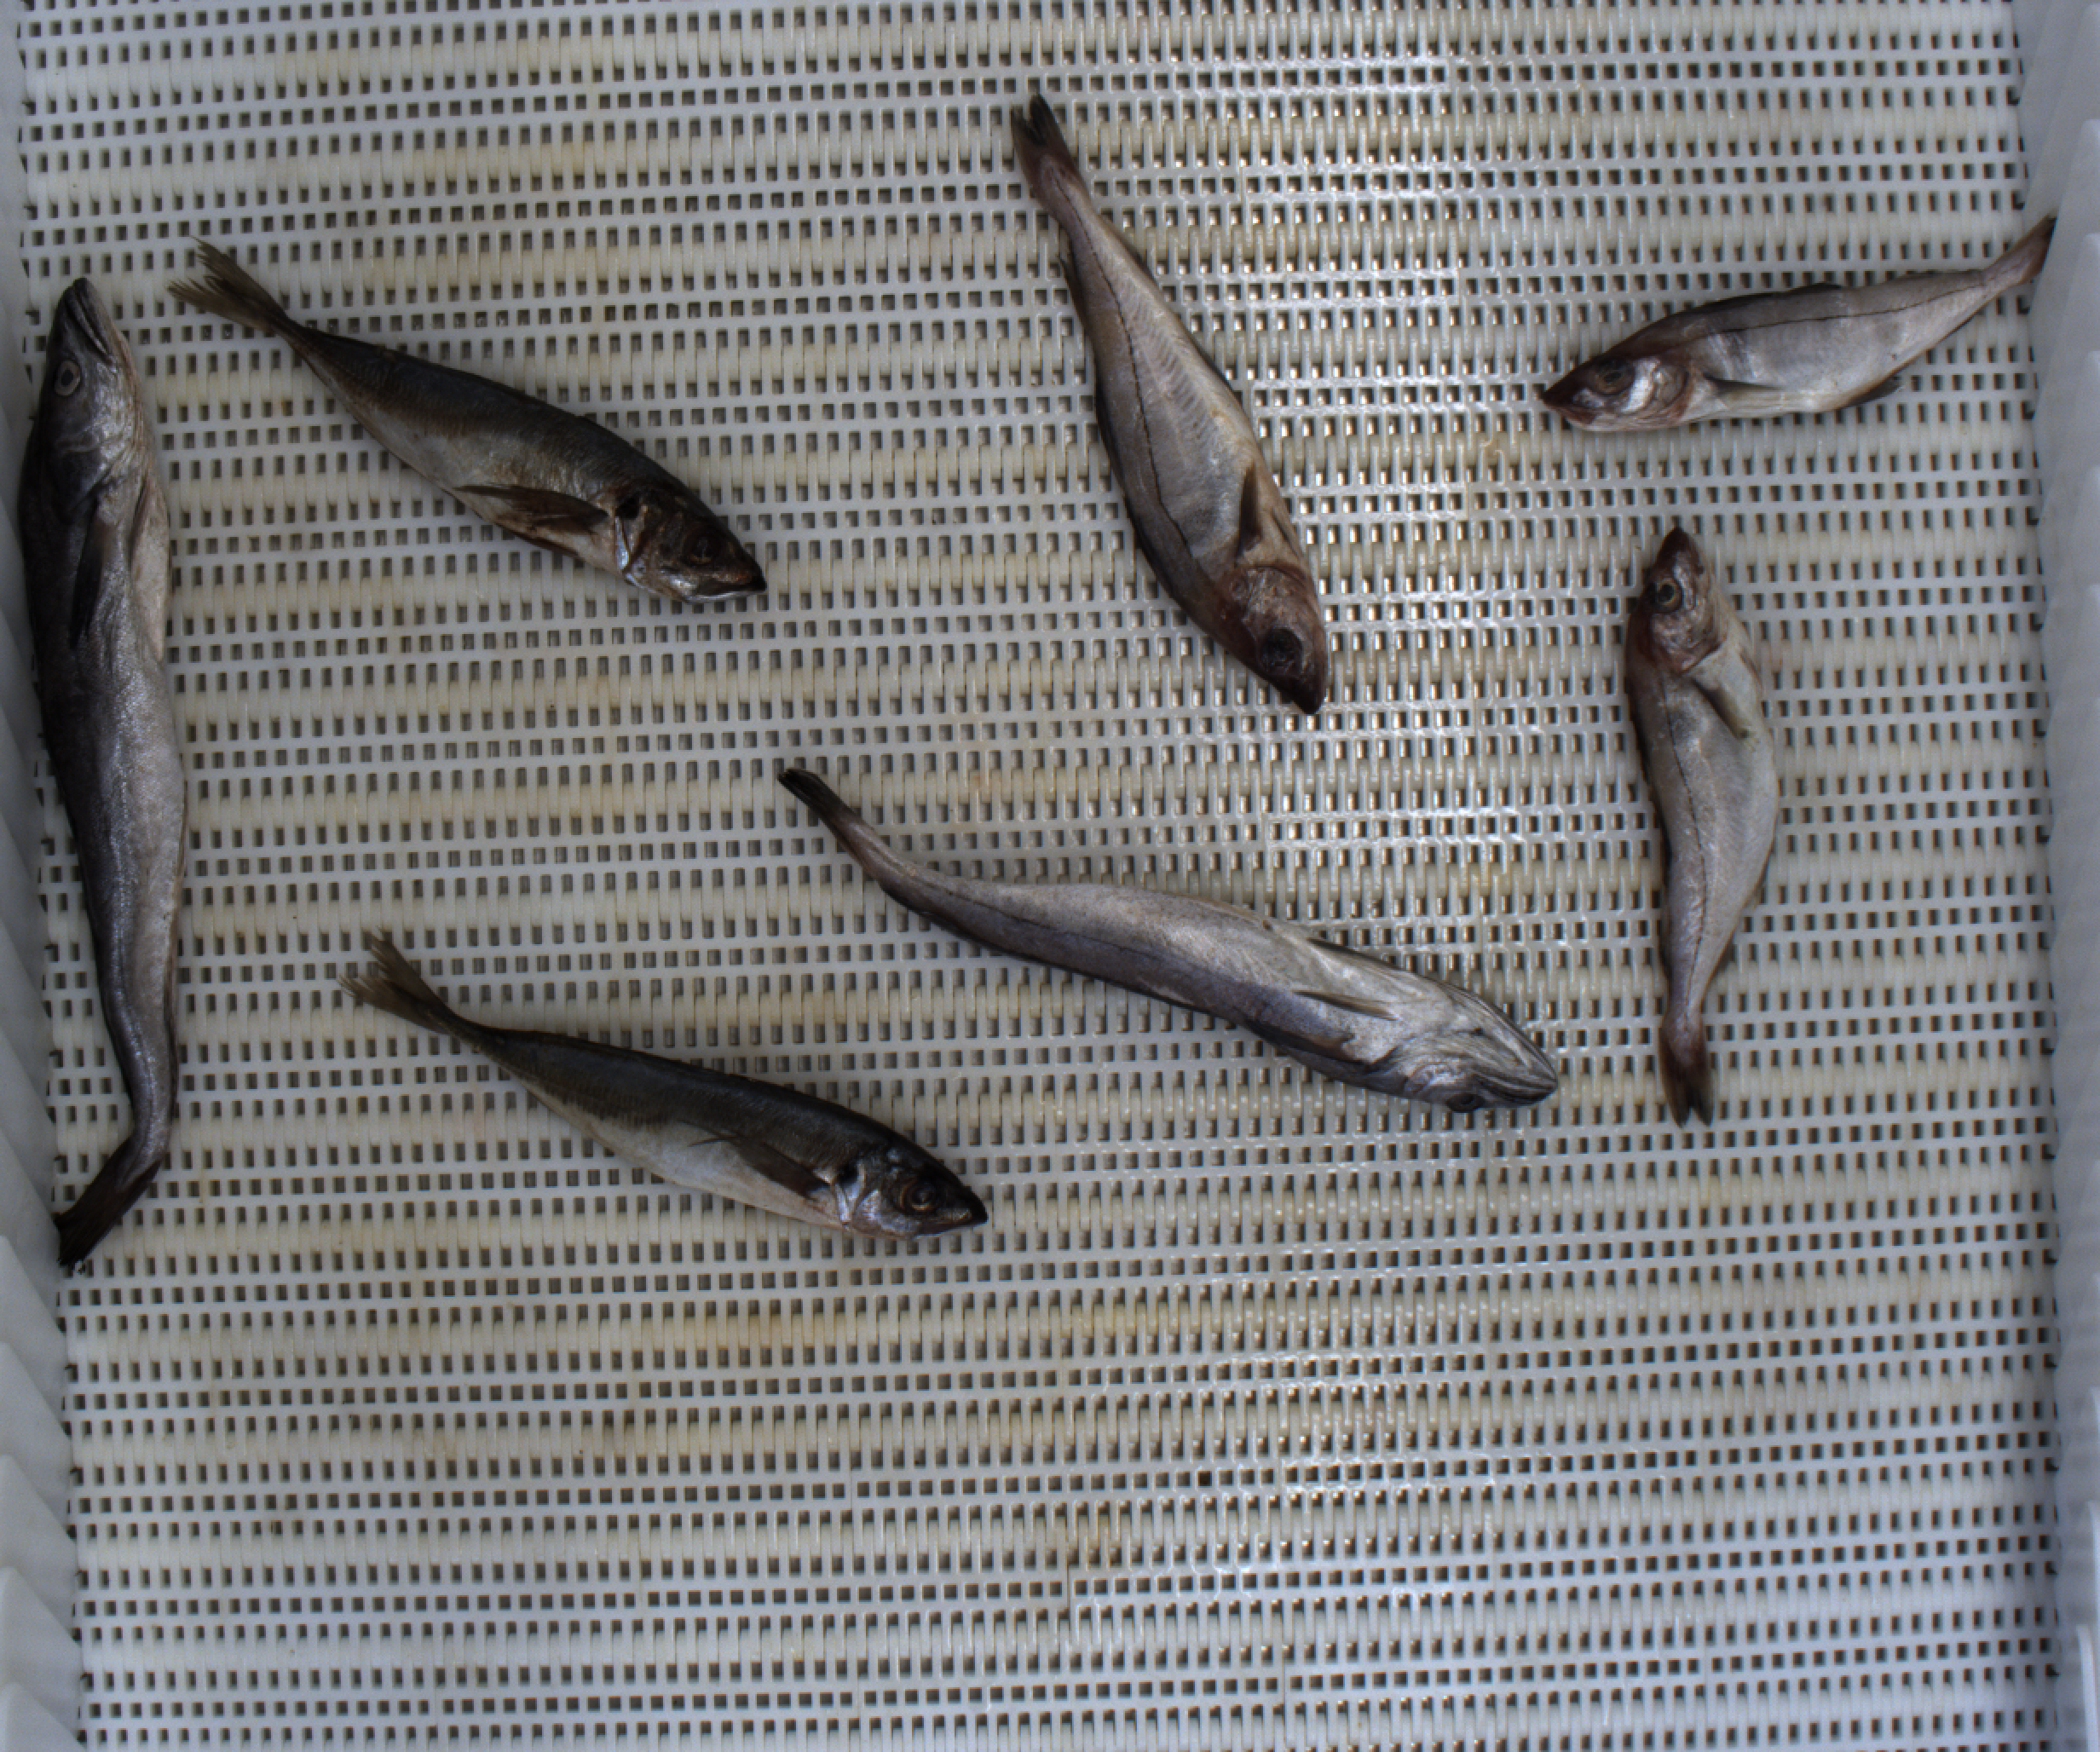
Total fish: 7
Cod: 0
Haddock: 3
Whiting: 0
Hake: 2
Horse mackerel: 2
Saithe: 0
Other: 0